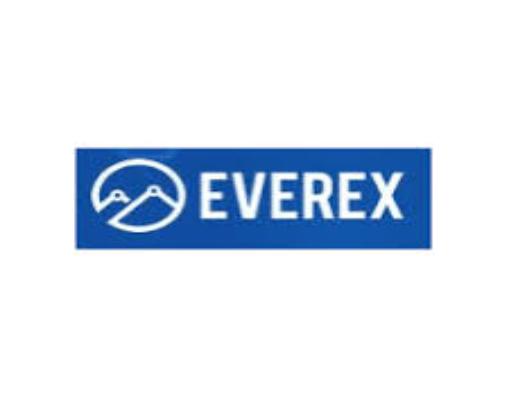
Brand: Everex
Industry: Electronic